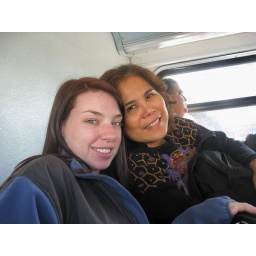
Jessica & Aileen in bus to the airplane